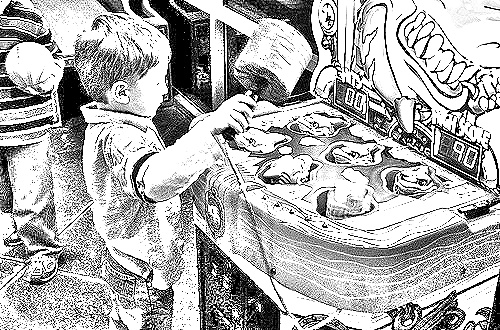
Portrait style: Sketch Portrait